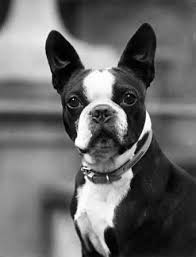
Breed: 230-n000084-Boston_bull